Soil erosion

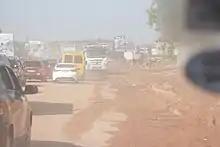
Erosion polluted the Kasoa highway after downpour in Ghana.

Human Impact has major effects on erosion processes—first by denuding the land of vegetative cover, altering drainage patterns, and compacting the soil during construction; and next by covering the land in an impermeable layer of asphalt or concrete that increases the amount of surface runoff and increases surface wind speeds. Much of the sediment carried in runoff from urban areas (especially roads) is highly contaminated with fuel, oil, and other chemicals. This increased runoff, in addition to eroding and degrading the land that it flows over, also causes major disruption to surrounding watersheds by altering the volume and rate of water that flows through them, and filling them with chemically polluted sedimentation. The increased flow of water through local waterways also causes a large increase in the rate of bank erosion.